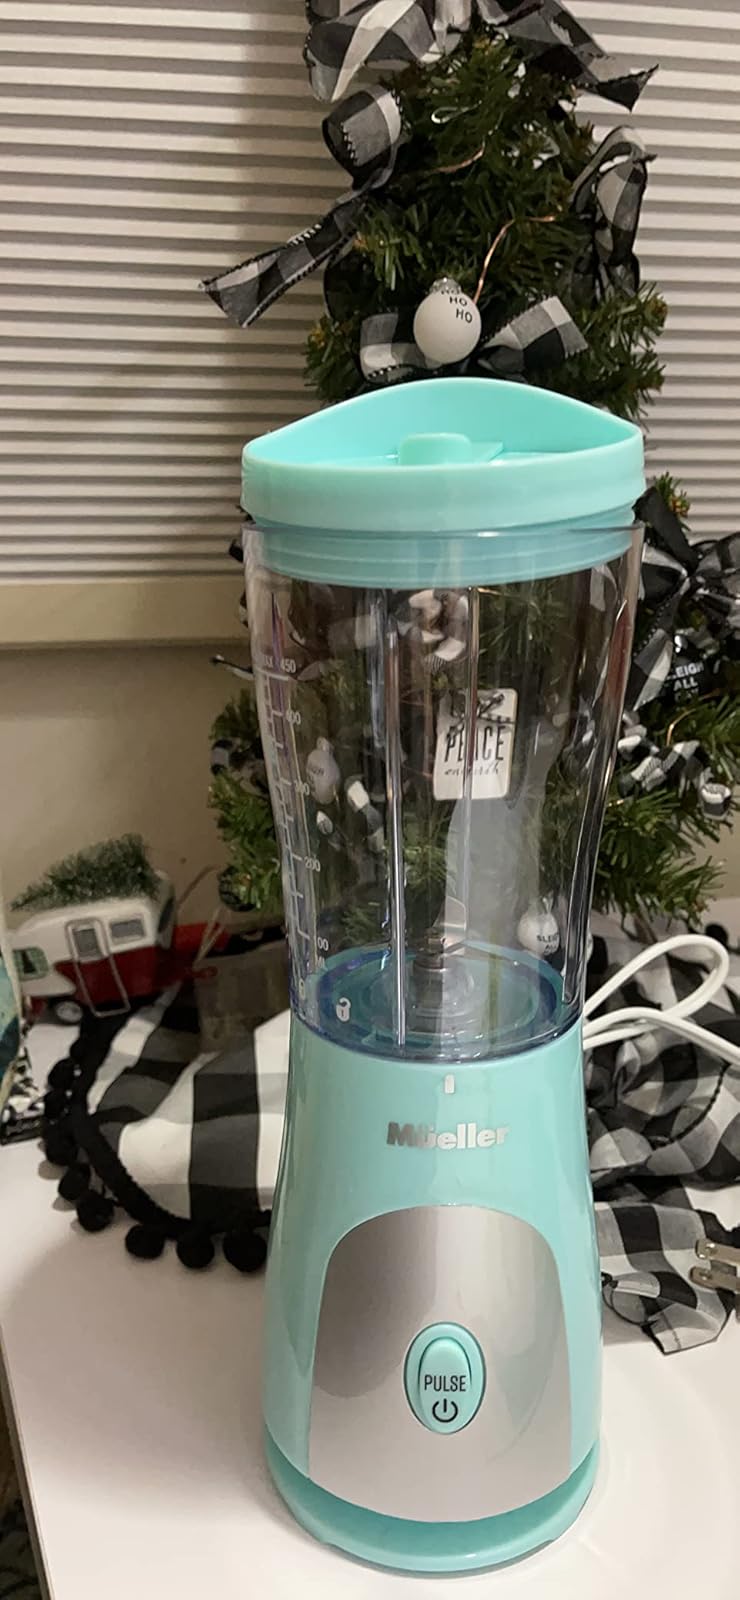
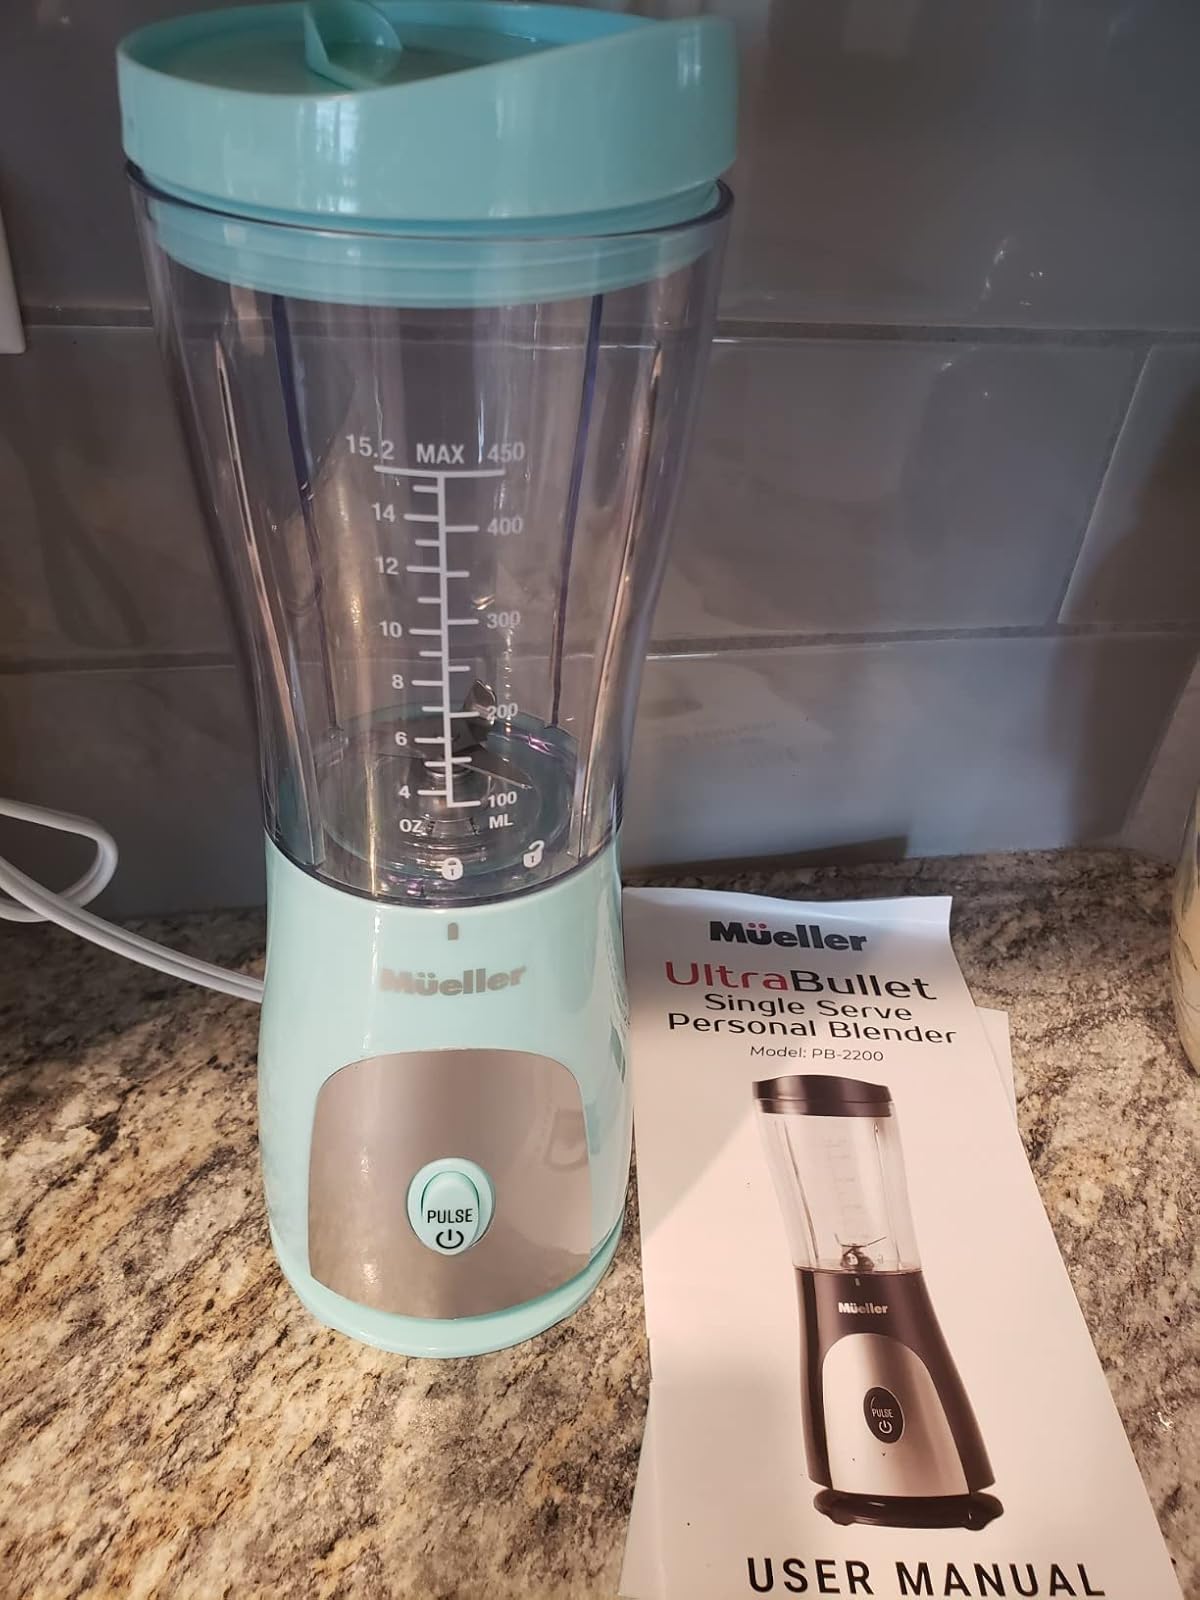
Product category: items_blender
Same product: yes